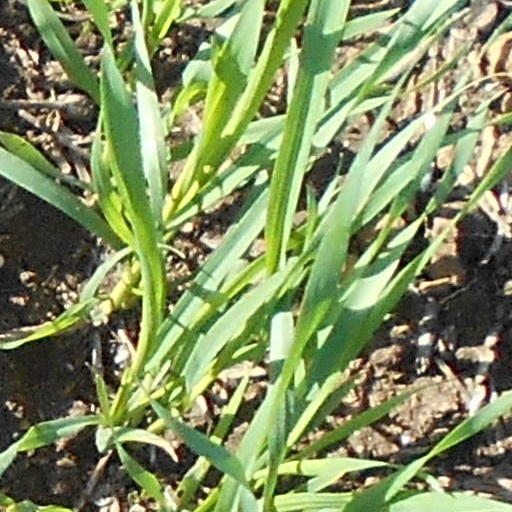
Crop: wheat